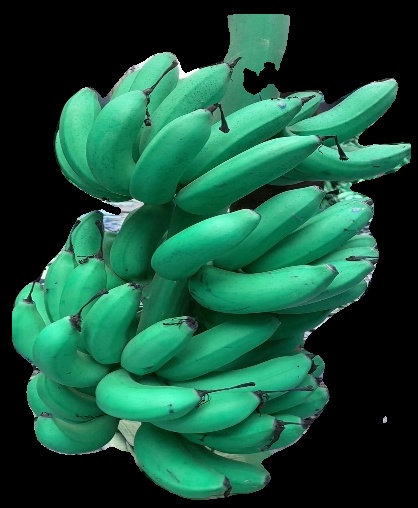
Variety: rasbale
Grade: grade1